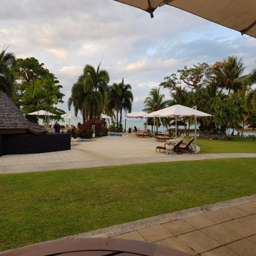
from the bar to the pool